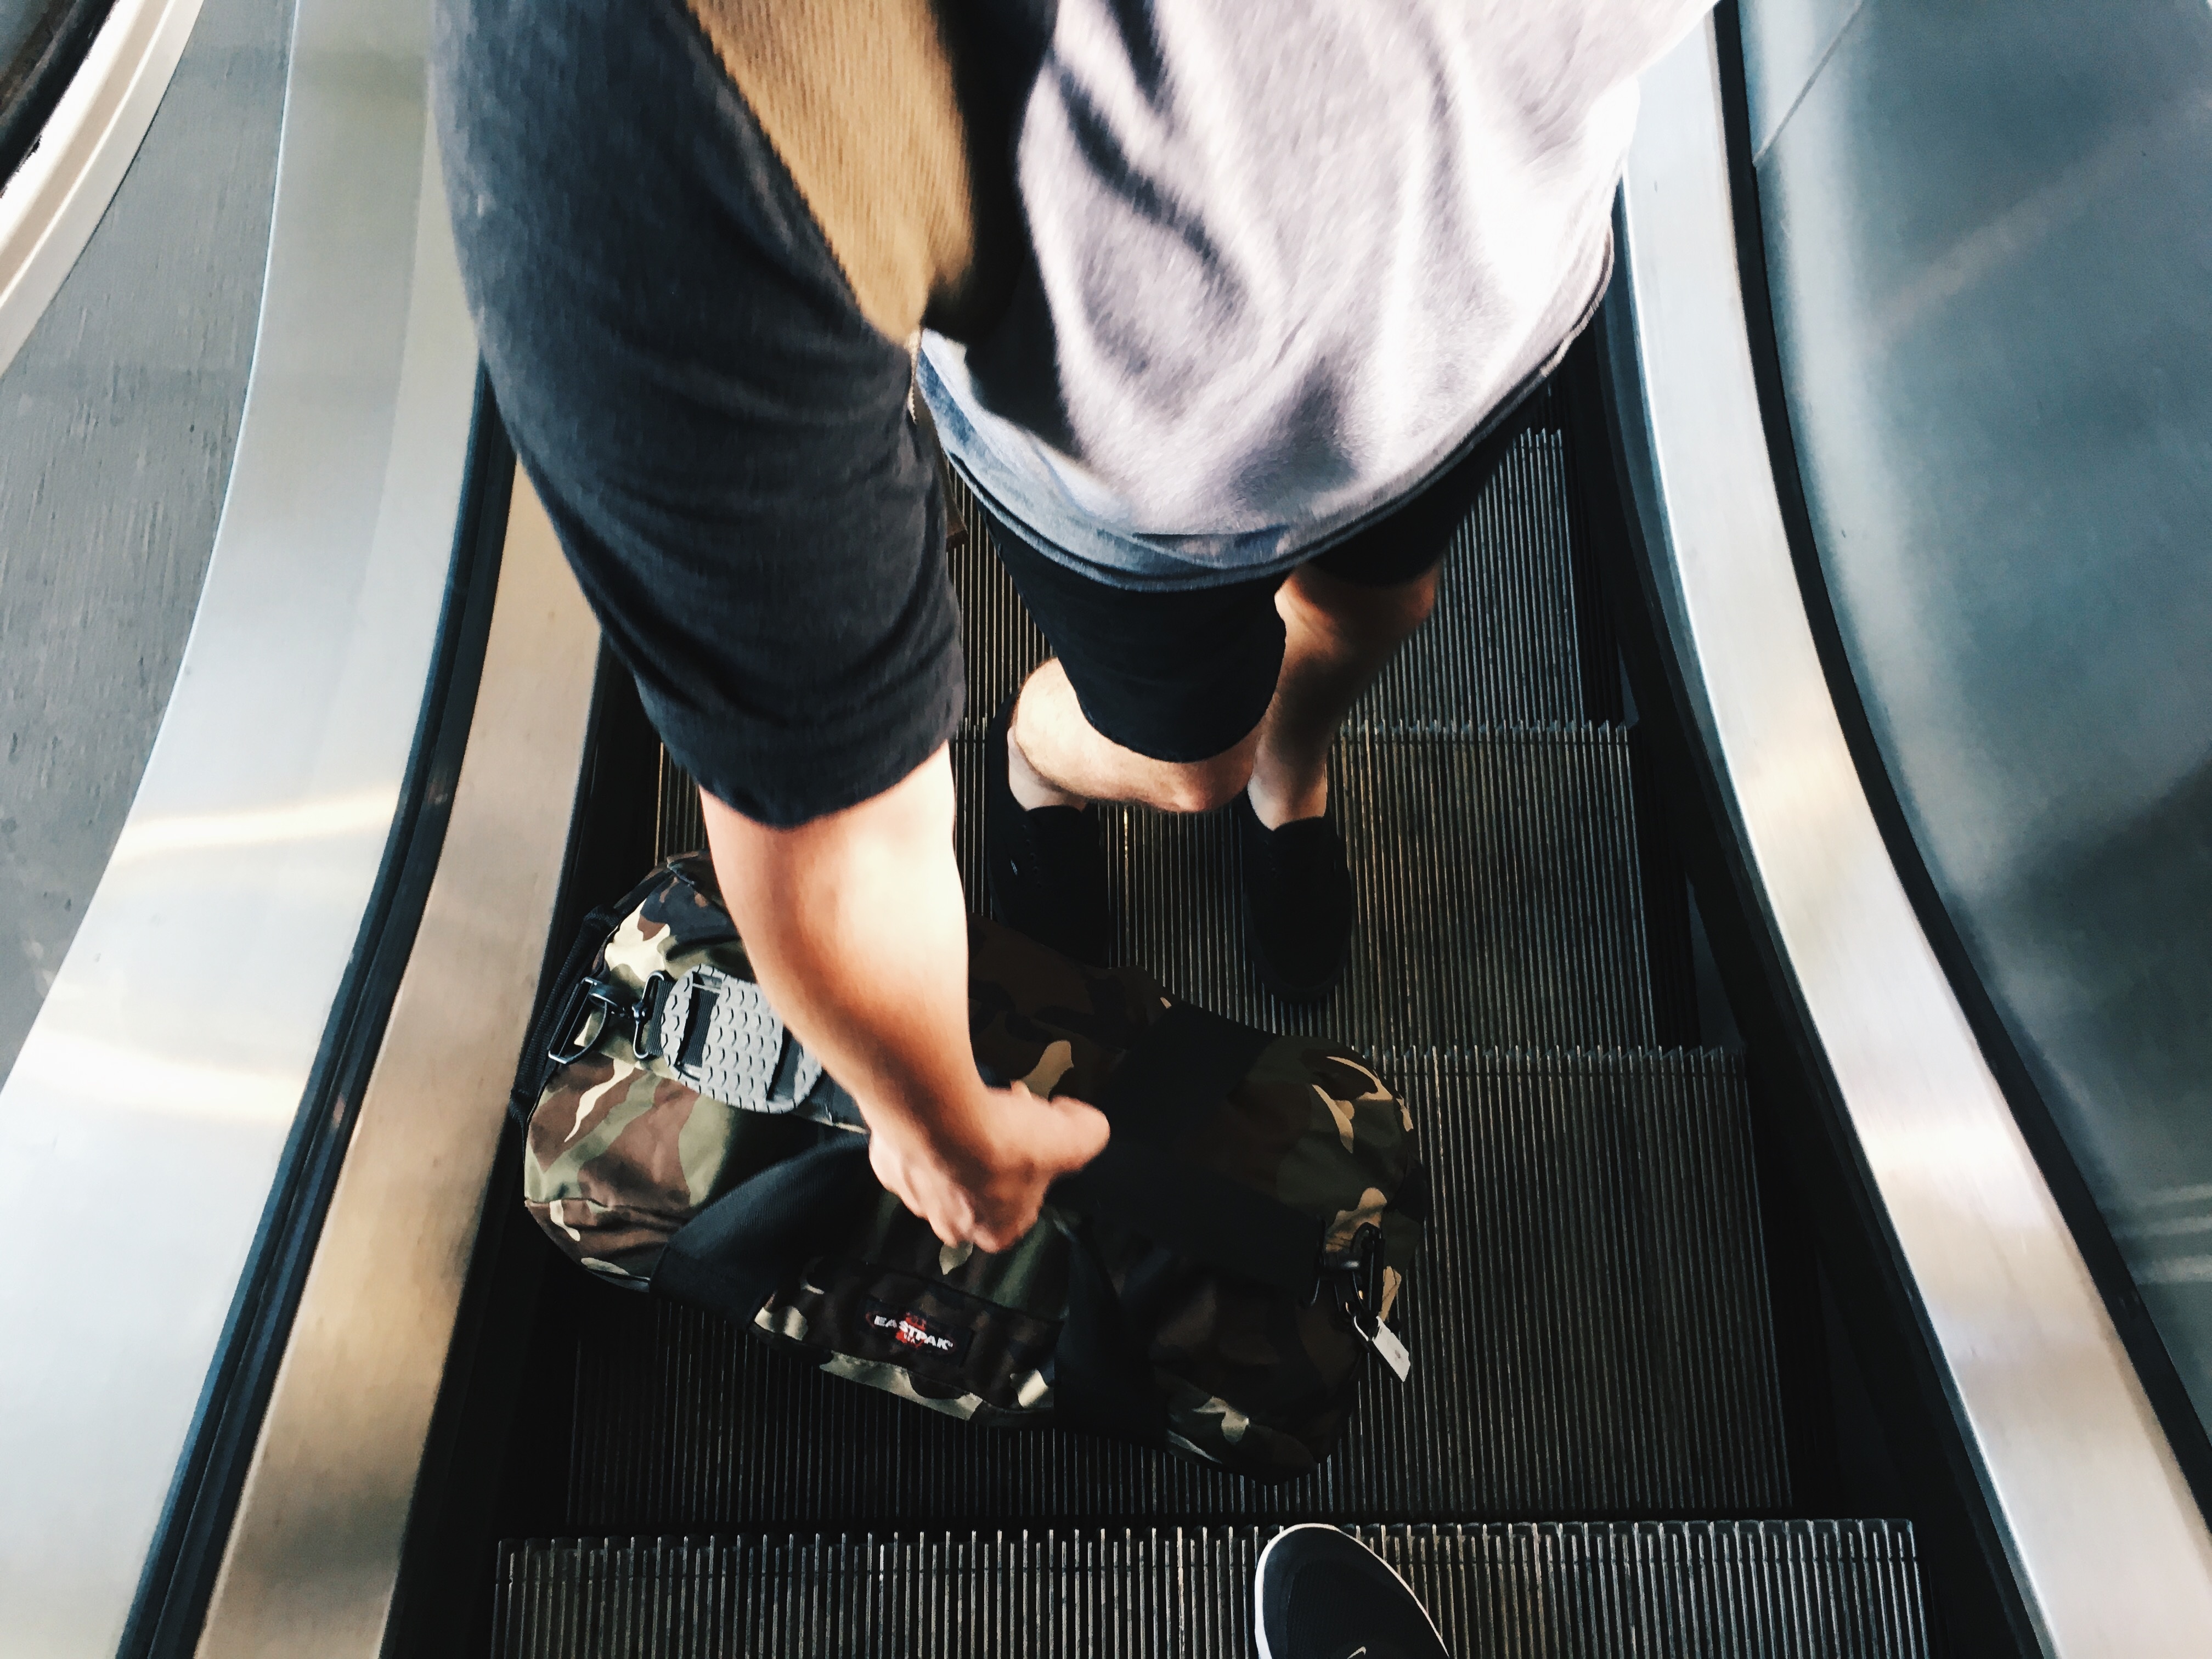
leg, fashion, clothing, black, photo shoot